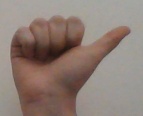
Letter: dhad